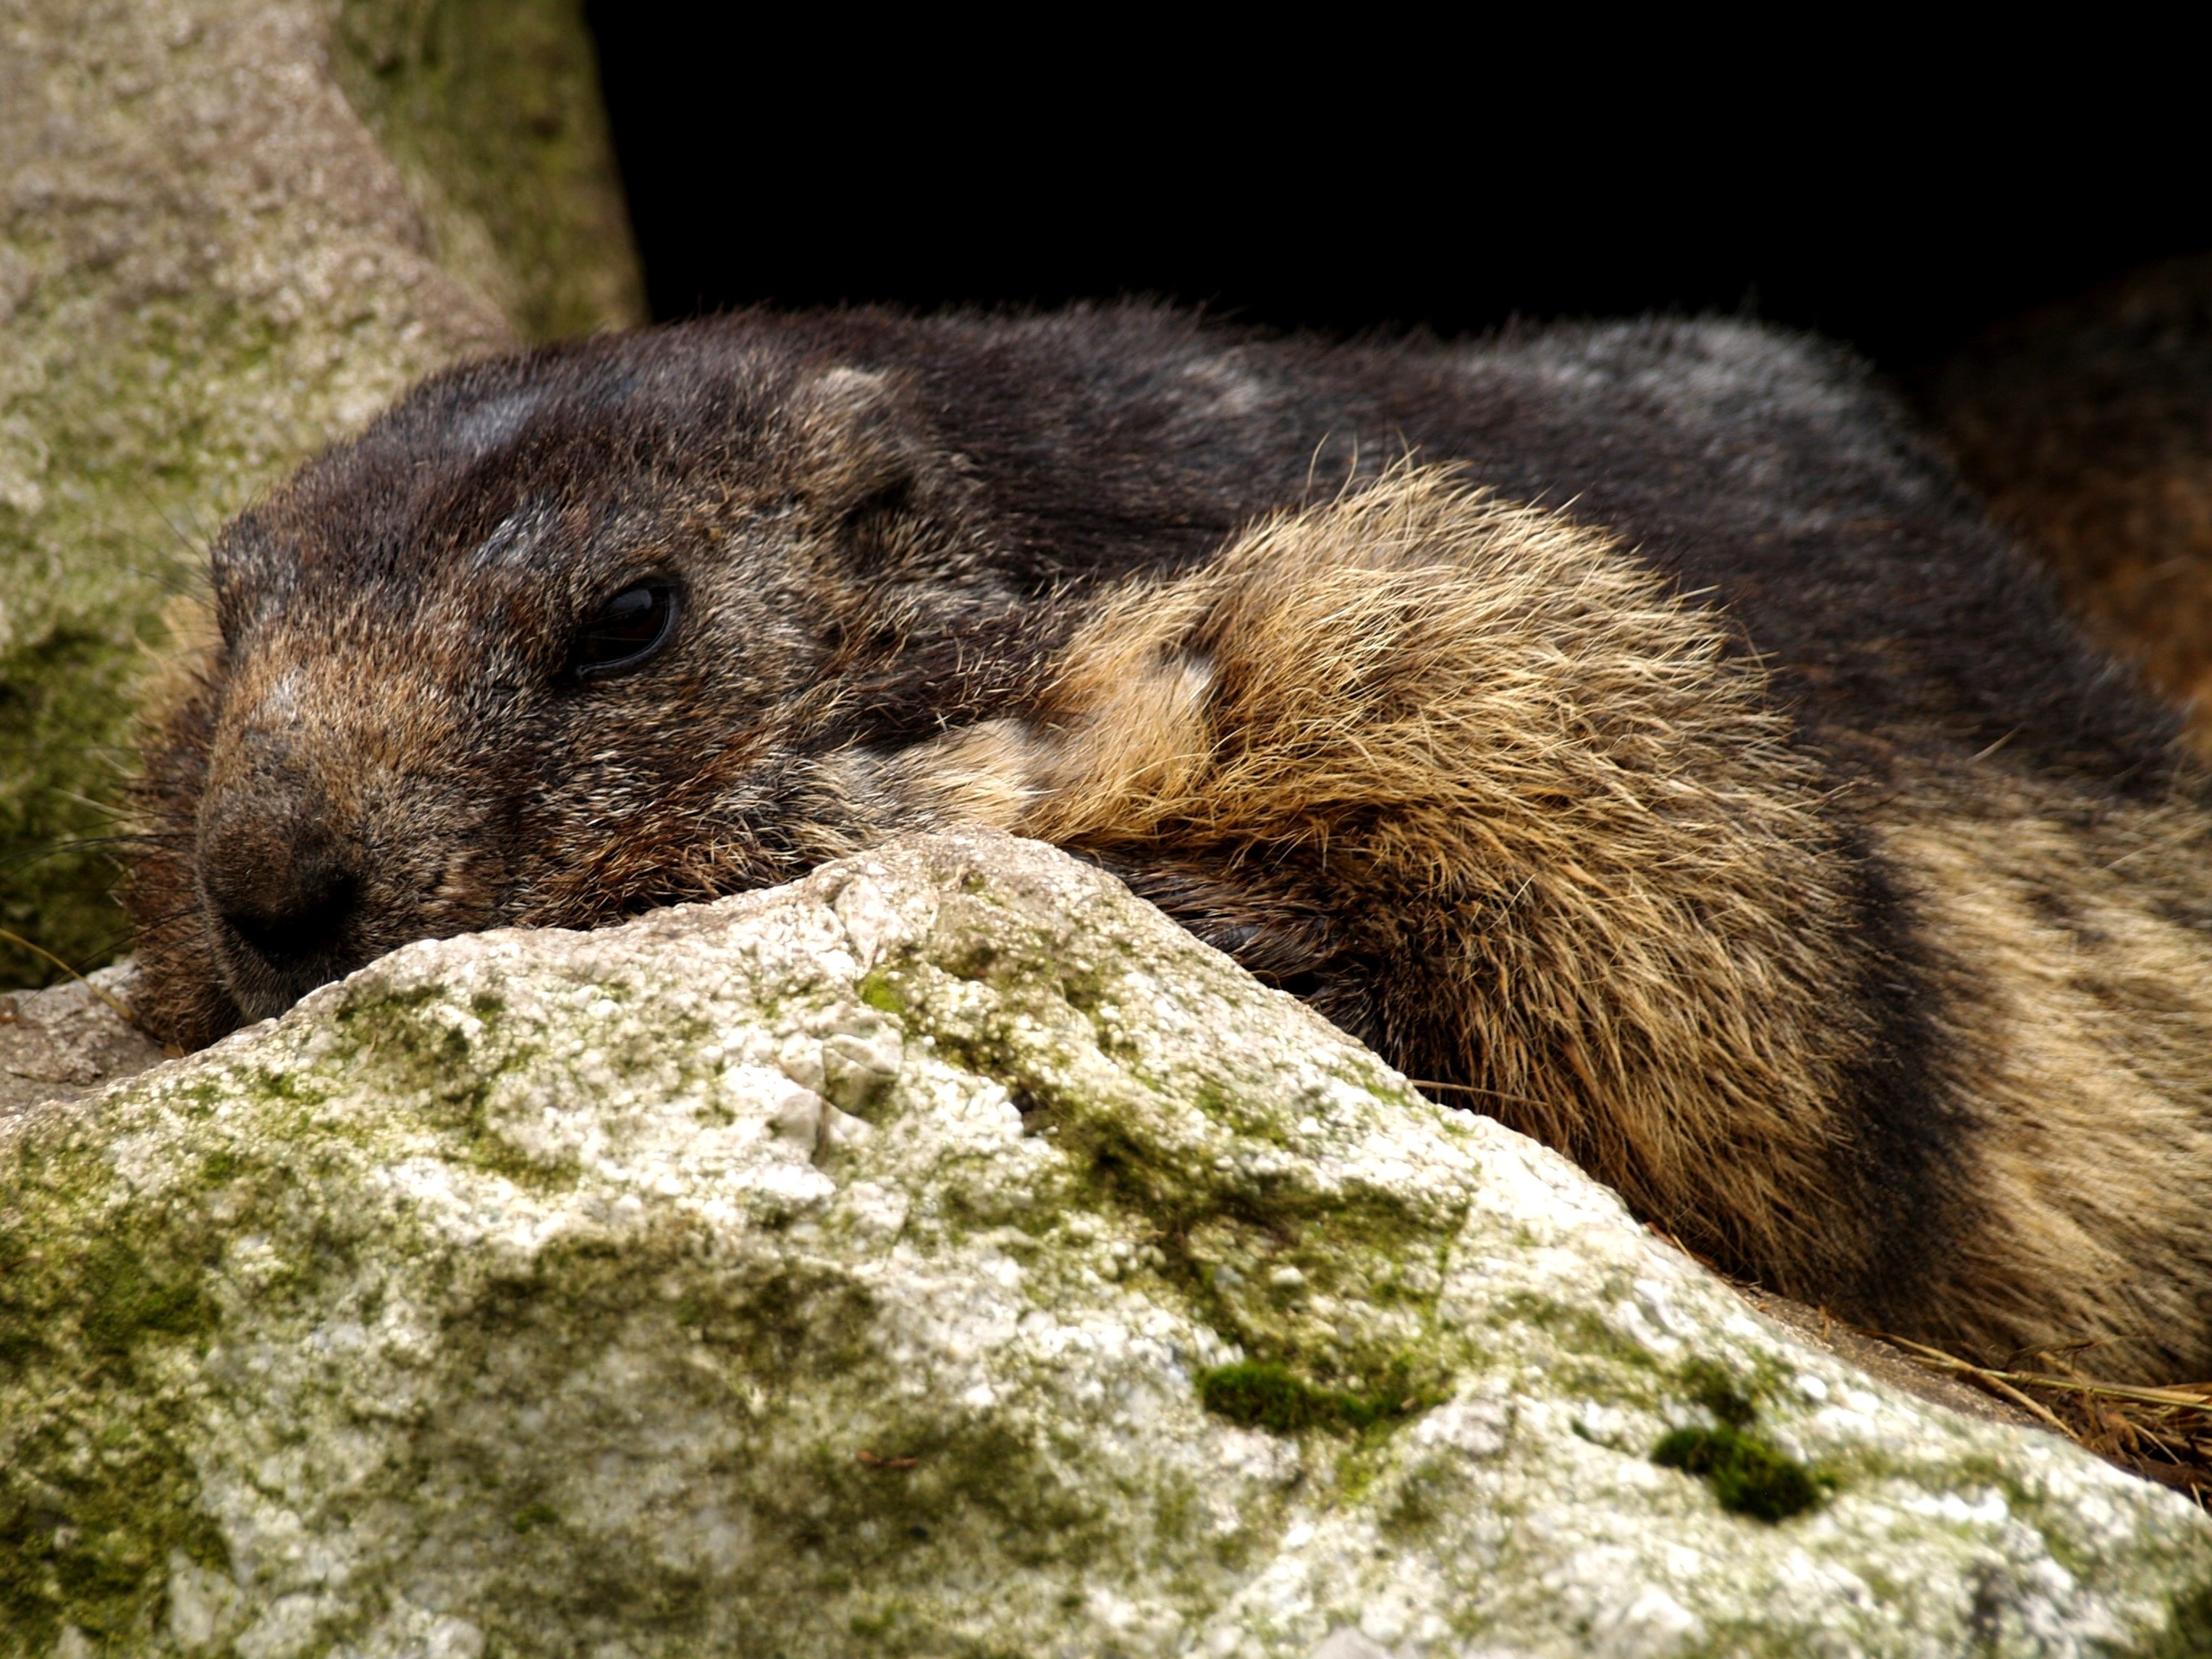
wildlife, mammal, alpine, squirrel, close, rodent, fauna, whiskers, vertebrate, otter, marmot, mustelidae